Rukmani Devi

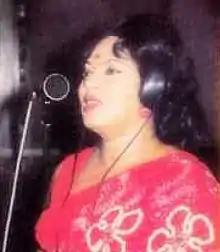
Rukmani Devi sings before a public audience at Dewalapola in May 1976.

As a little girl, Daniels showed an inborn talent to sing and dance. At the age of seven, she was picked to sing Christmas carols. Impressed with her ability to sing, dance, and also act, she was selected to perform a main role in a Christmas play, 'The Shoemaker's Wife'. The stage play was trained and presented by St. Clare's School, Wellawatte. Watching her play this role much enthusiastically, Walter Abeysinghe, a drama producer, sought permission from her father to invite her to play the lead role of 'Sita' in his drama 'Ramayanaya.' Thus, in 1935, at the age of just 12 years, she performed in this stage play, presented by the 'Sinhala Natya Sabha'.